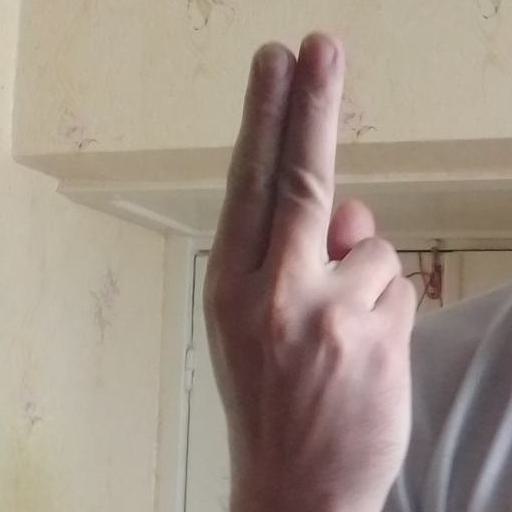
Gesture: two_up_inverted